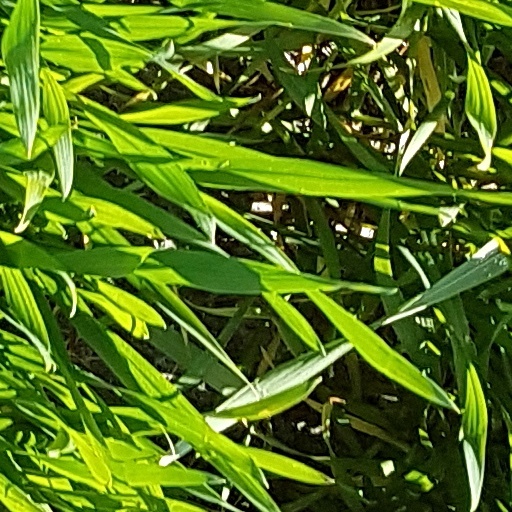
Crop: wheat